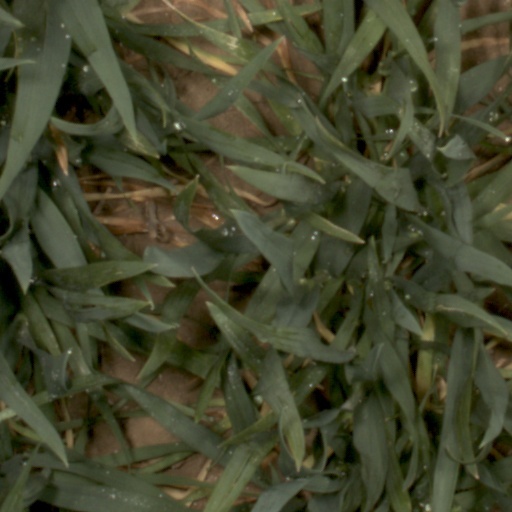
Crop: wheat